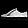
Label: Sneaker